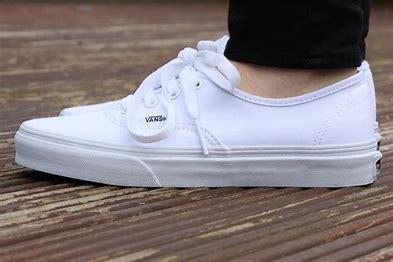
Brand: Vans
Model: Authentic